NCAA GameBreaker 2003

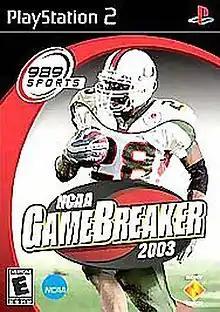
Cover art featuring Clinton Portis

NCAA GameBreaker 2003 is a 2002 American football video game developed by Red Zone Interactive and 989 Sports and published by Sony Computer Entertainment for the PlayStation 2.